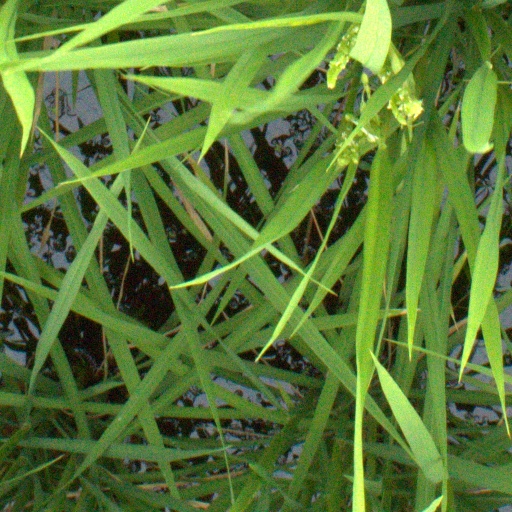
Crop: rice